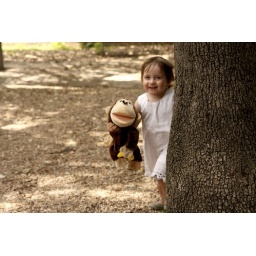
monkey in a tree